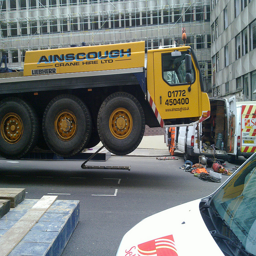
A  yellow transport truck parked below some tall buildings.
a truck with very large wheels next to a buildings
The front of a crane is lifted off the ground.
THIS CRANE HAS HUGE TIRES ON IT AT A CONSTRUCTION SITE
A crane car is being suspended in the air with a metal plate.